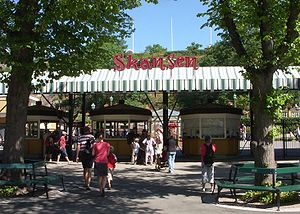
Skansen (Stockholm)
Skansens  hovedindgang i 2010
Skansen er et frilandsmuseum og zoologisk have på Djurgården i Stockholm, Sverige, grundlagt i 1891 af Artur Hazelius. På området er der cirka 150 huse og gårde fra hele Sverige. De fleste bygninger er fra 1700-, 1800- og 1900-tallet, men de ældste er fra 1200-tallet.